Italian governorate of Montenegro

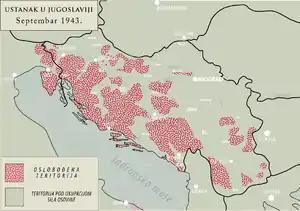
Uprising in Axis-occupied Yugoslavia (including occupied territory of Montenegro) after capitulation of Italy in September 1943

Between March and June 1942, the power of the Chetniks increased in Montenegro due to a combination of factors. Their agreements with the Italians was the first of these, along with the arms and supplies that accompanied the agreements. The other factor was the weakening of the Partisans, which was mainly caused by the impact of the "left errors". During this period, Stanišić's Chetniks fought the Partisans in the Nikšić area alongside the Italians, and Đurišić's Chetniks did likewise in the Kolašin district of northern Montenegro. In May, Đurišić's Chetniks defeated the Durmitor Partisan Detachment, which was the last large Partisan unit remaining in Montenegro. On 24 July 1942, a comprehensive agreement was reached between Đukanović and Biroli, which expanded the areas covered and ensured that the Chetniks in Montenegro could bear the brunt of the fighting against the Partisans. Specifically, the Đukanović-Biroli agreement stated that "the Chetniks were to continue uncompromising struggle against the Communists and were to cooperate with the Italian authorities in the restoration and maintenance of law and order". It mandated the creation of three "flying detachments" of 1,500 men each, commanded by Đurišić, Stanišić and the separatist leader Popović, and covered pay, rations, arms and support for their families. These detachments were already in existence and had been integrated with Italian forces during operations against the Partisans in June. The agreement also endorsed the pre-existing Committee of Montenegrin Nationalists led by Đukanović. The agreement stated that the nationalists had no political agenda except fighting communism and maintaining law and order and the well-being of the Montenegrin population. The conclusion of the agreement obligated Đukanović's Committee to do everything in its power to preserve order and to fight anyone opposing the Italian occupiers. Tomasevich states that given Mihailović had been in Montenegro for two months prior to this agreement being concluded, it is fair to assume that he knew about and was satisfied with it, and Milazzo states that these accommodations with the Italians were sought with Mihailović's personal approval. This agreement was consistent with Mihailović's aim of having an "army-in-waiting", that could turn against the occupiers, and with the support of the Western Allies, bring him to power. He had taken a similar approach with the "legalised Chetniks" in German-occupied Serbia.